Shangtang station

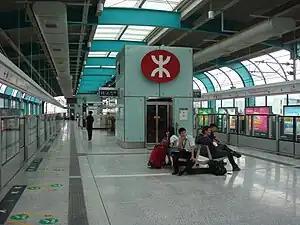

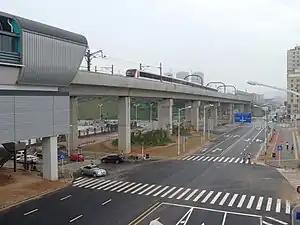
A train leaving Shangtang Station

Shangtang station is a station on Line 4 of the Shenzhen Metro. It opened on 16 June 2011. Space was reserved for extra platforms and tracks for cross-platform interchange with Line 6, however in 2012, the Line 6 route north of Shenzhen North Station was realigned one block east, dropping the plan to use these provisions.